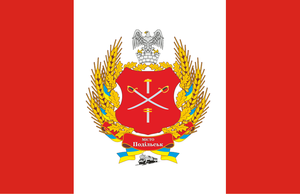
Podilsk est une ville de l'oblast d'Odessa, en Ukraine, et le centre administratif du raïon de Podilsk. Sa population s'élevait à 40 710 habitants en 2018.